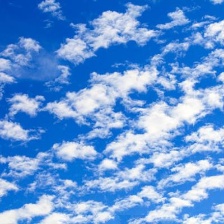
Cloud type: Cirrocumulus